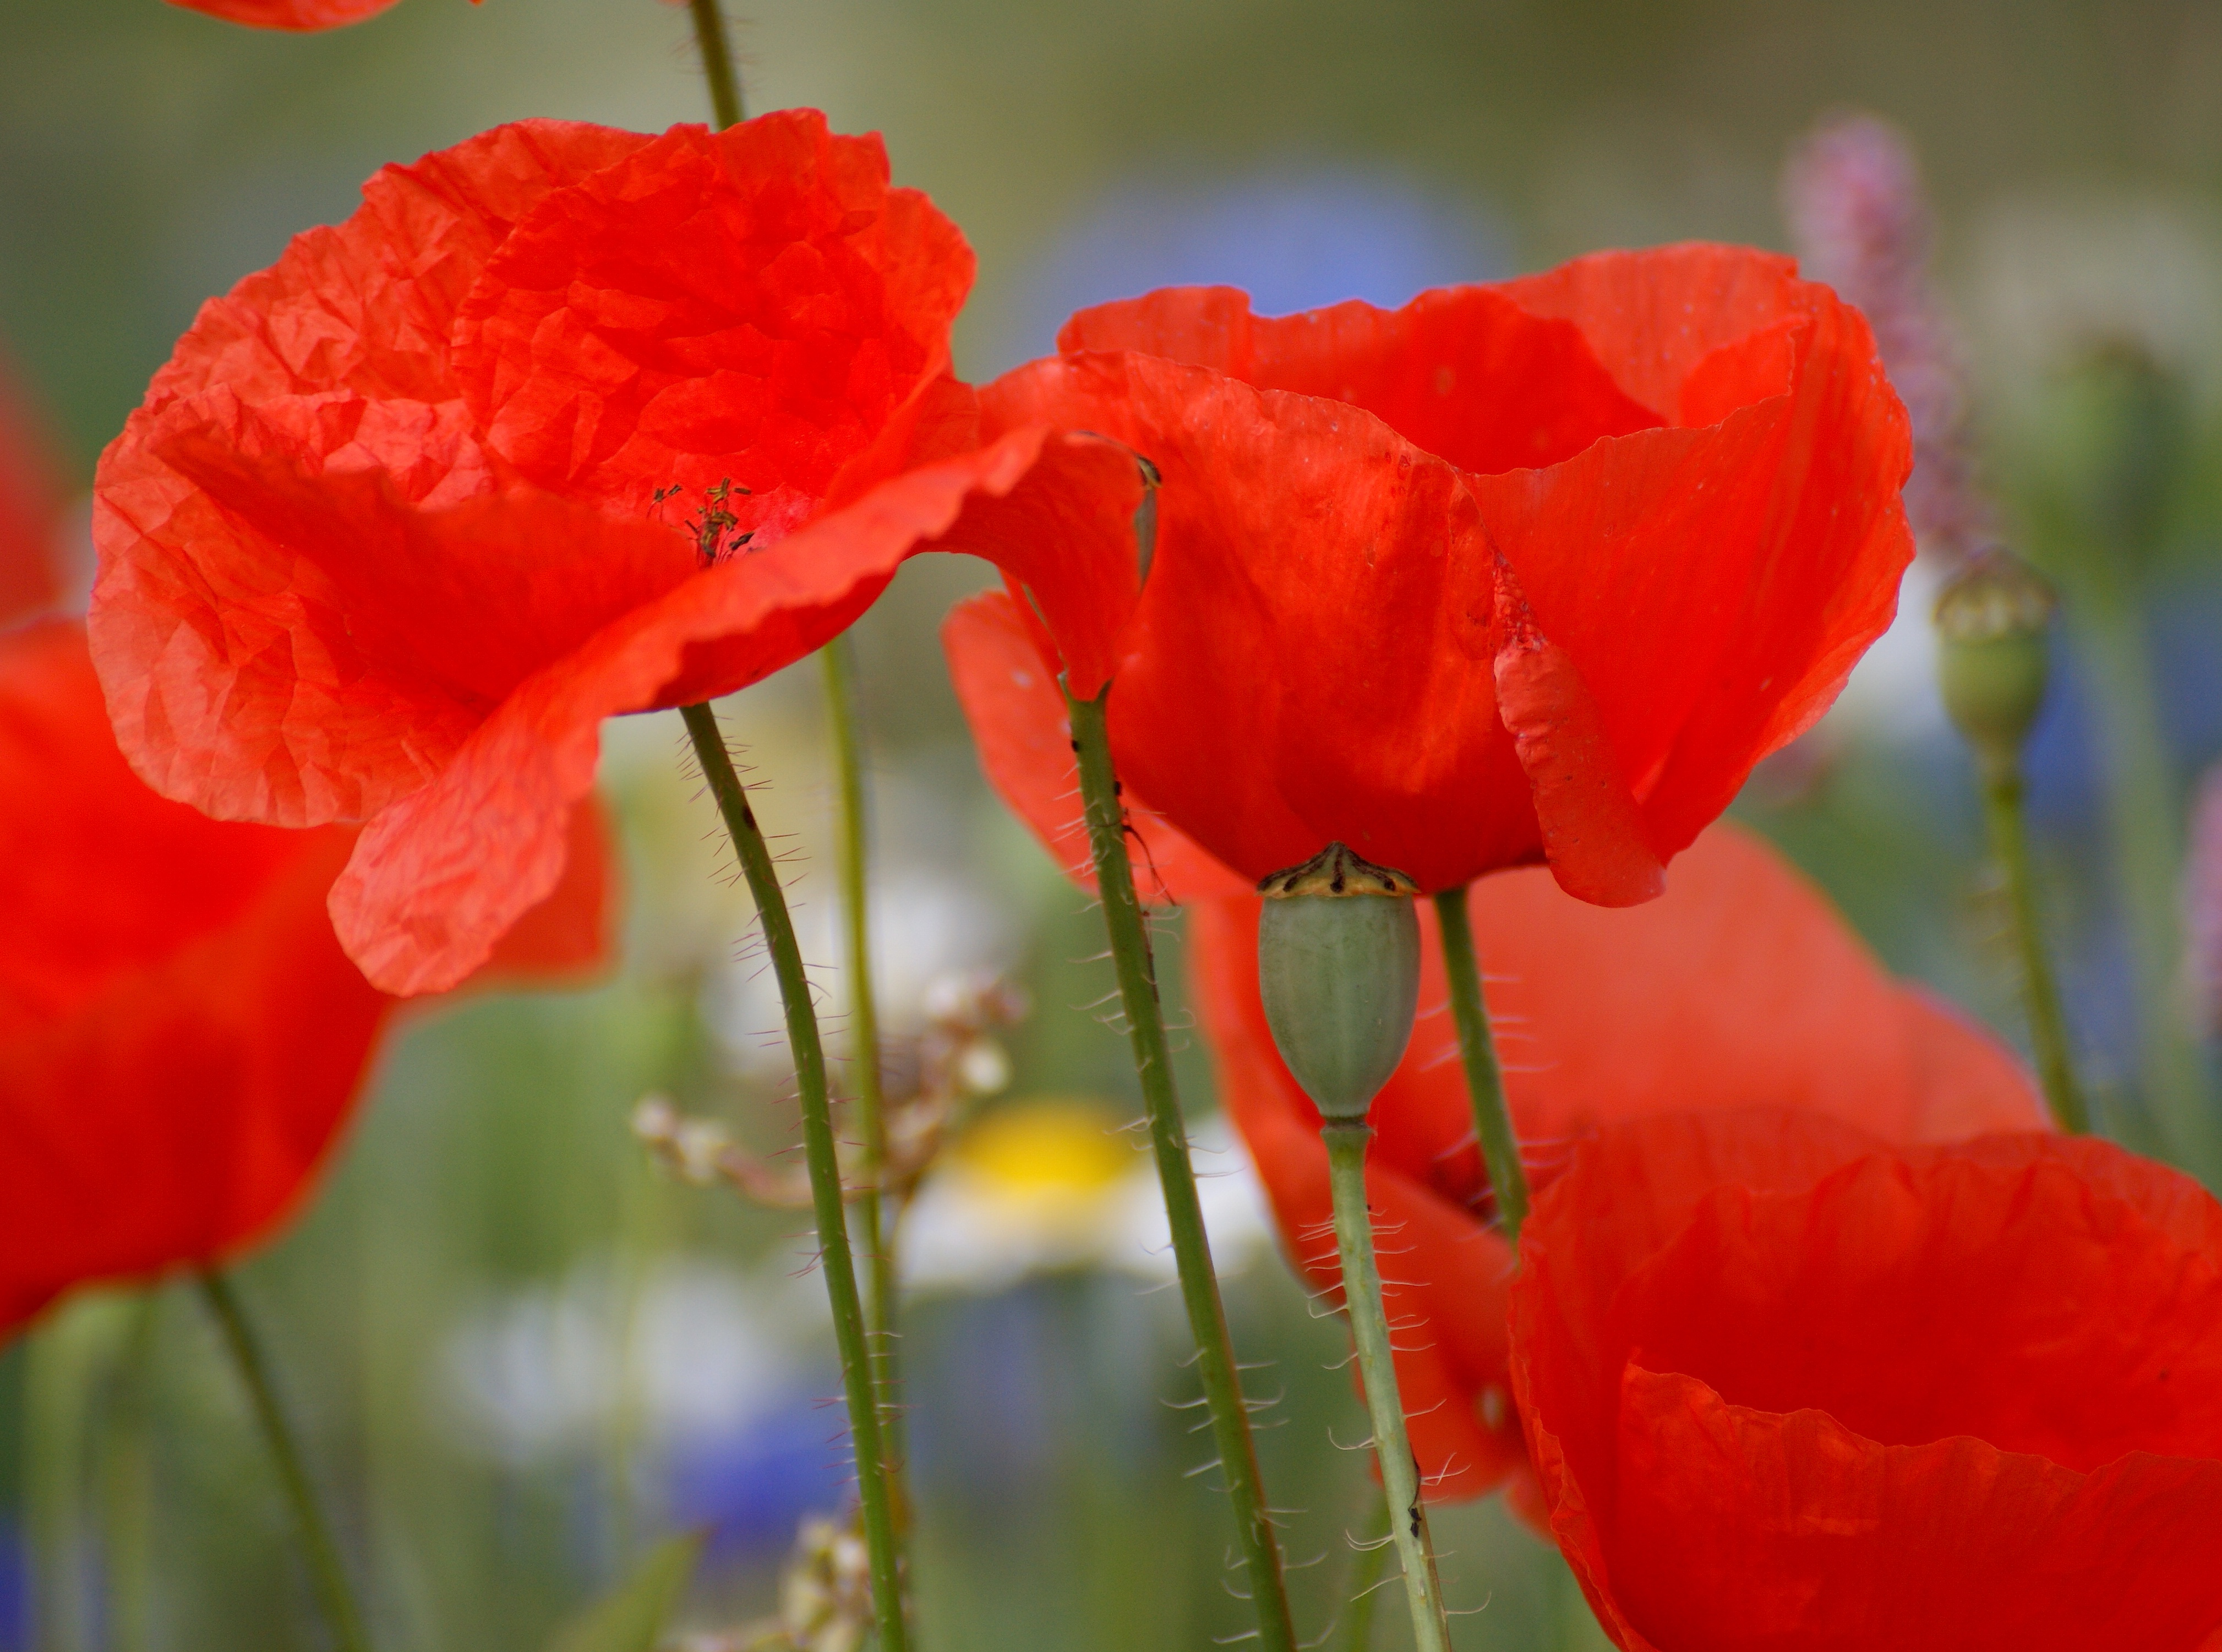
nature, blossom, plant, meadow, flower, petal, bloom, green, red, colorful, close, flora, klatschmohn, red poppy, poppy, poppies, mood, coquelicot, macro photography, blossomed, summer meadow, cornflowers, flowering plant, mohngewaechs, field of poppies, plant stem, land plant, poppy family